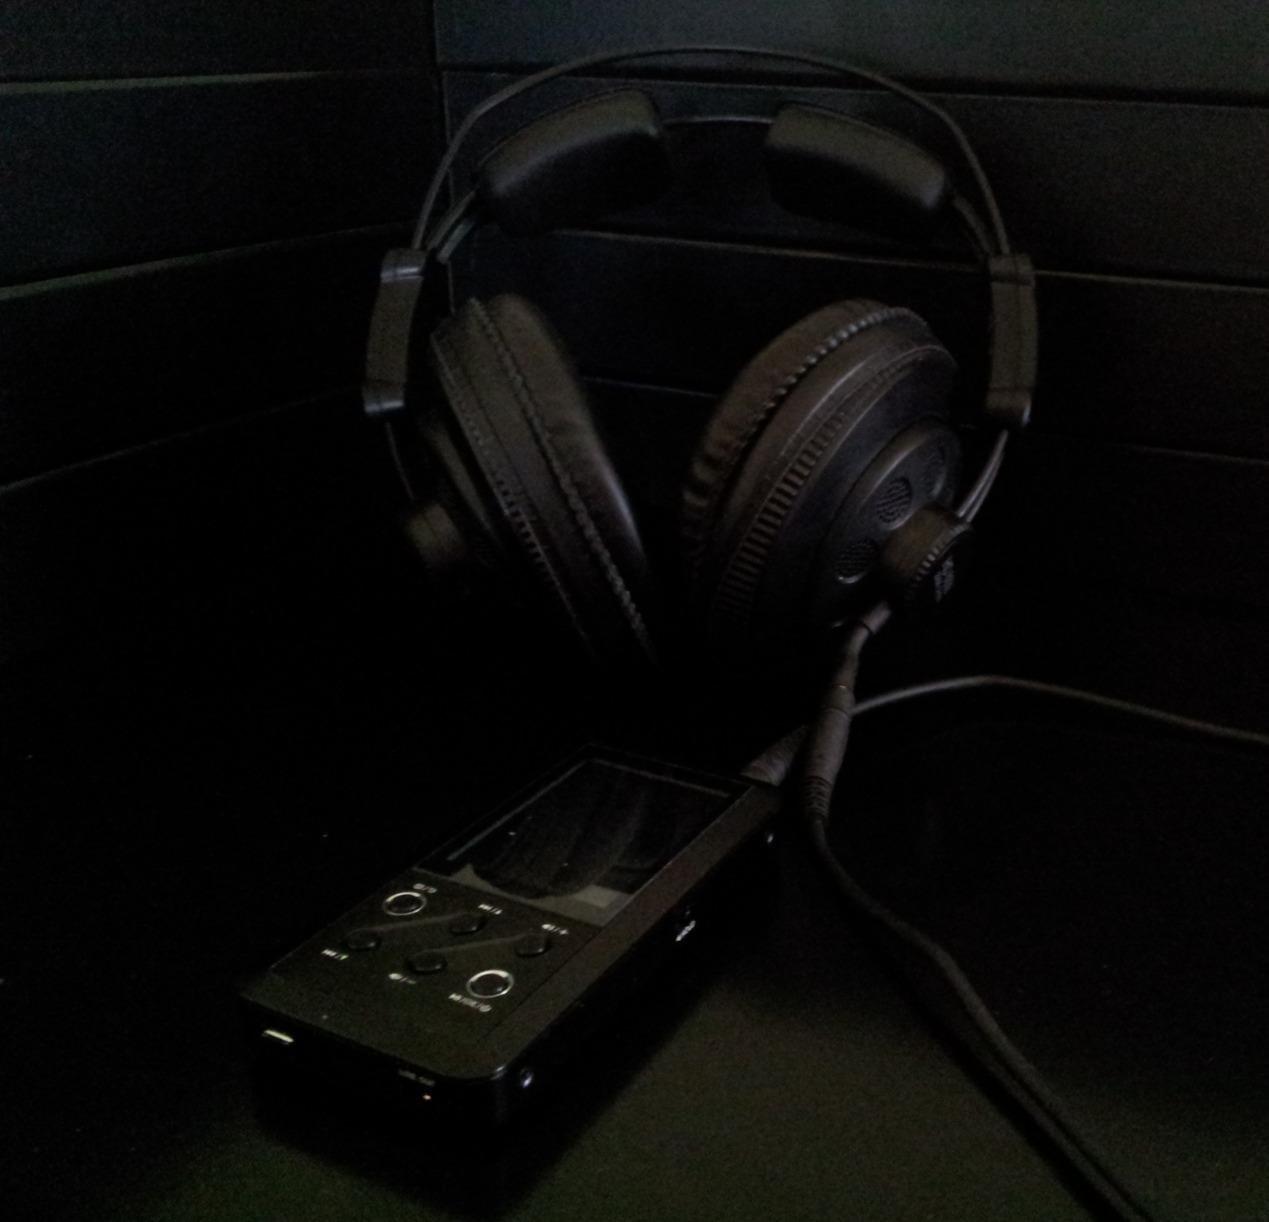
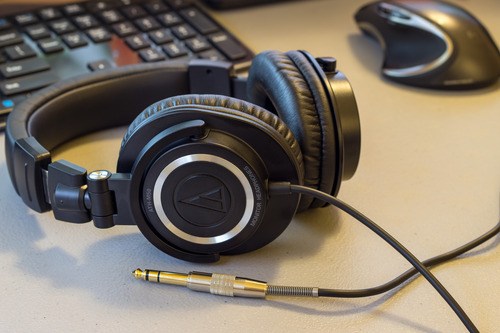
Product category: headphones
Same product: no